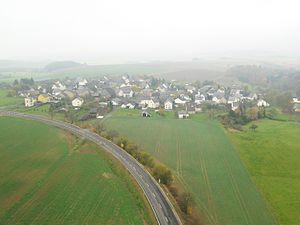
Hahn est une municipalité du Verbandsgemeinde Kirchberg, dans l'arrondissement de Rhin-Hunsrück, en Rhénanie-Palatinat, dans l'ouest de l'Allemagne.